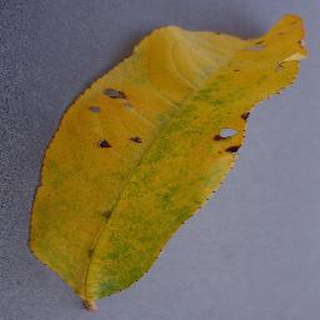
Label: peach_bacterial_spot